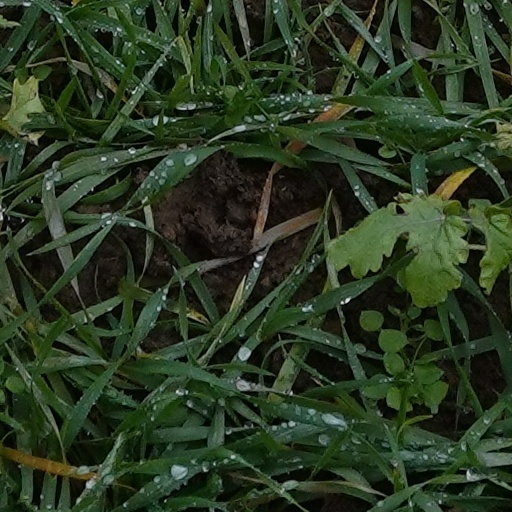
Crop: wheat